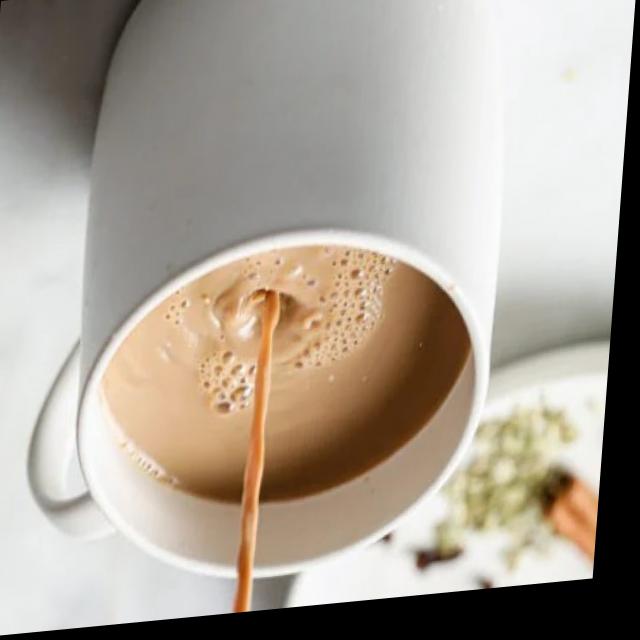
Dish: chai